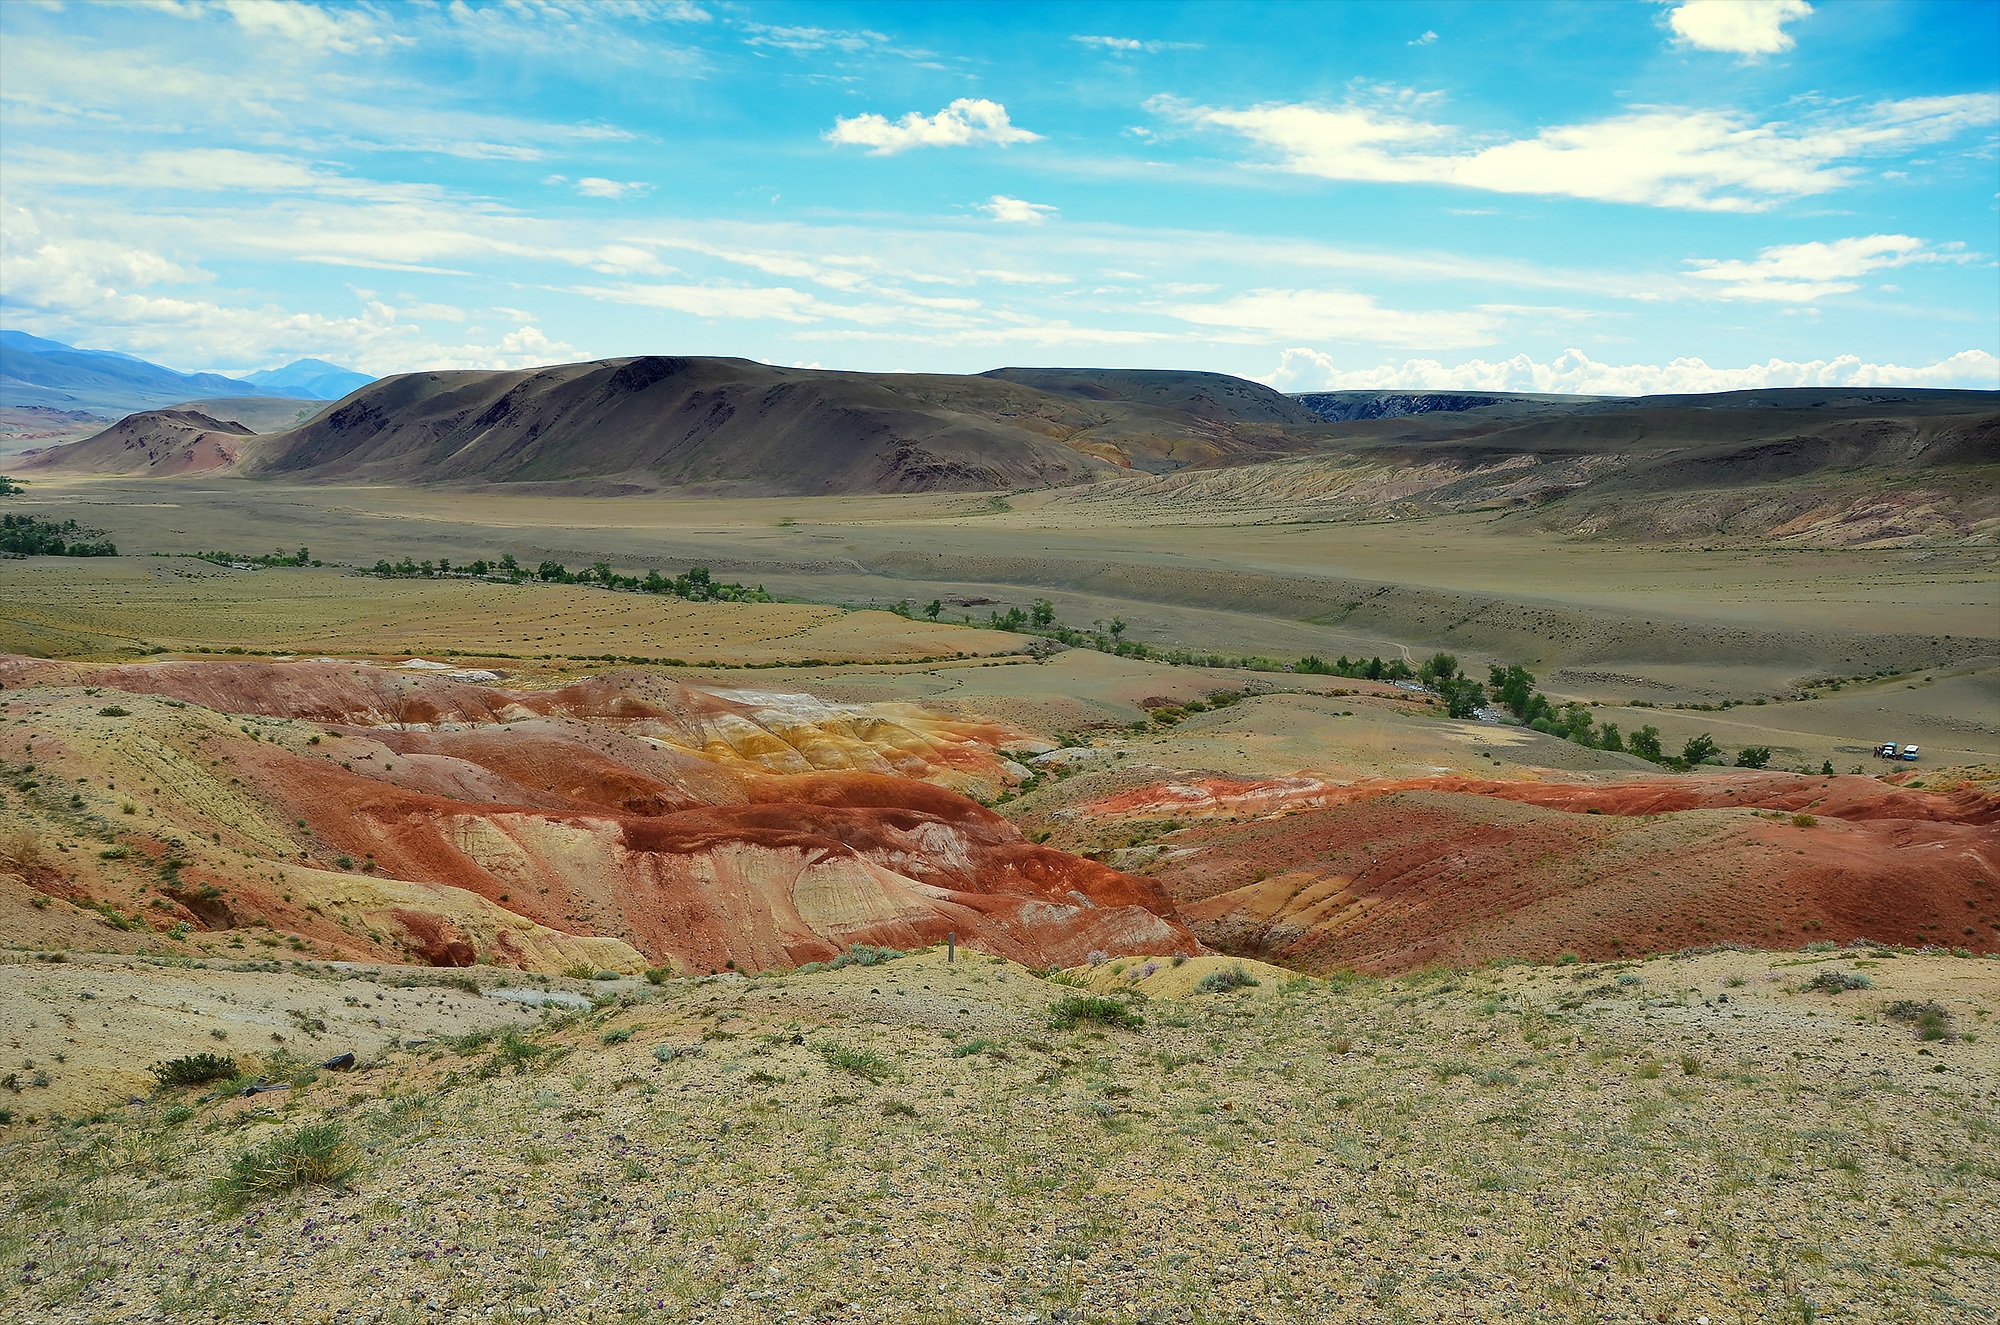
landscape, wilderness, mountain, prairie, hill, valley, terrain, plain, geology, mountains, grassland, badlands, plateau, fell, habitat, loch, ecosystem, tundra, steppe, mountain altai, rural area, landform, altai, natural environment, geographical feature, mountainous landforms, ecoregion